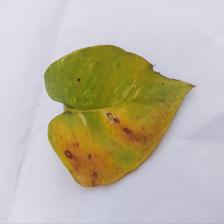
Label: Manganese Toxicity